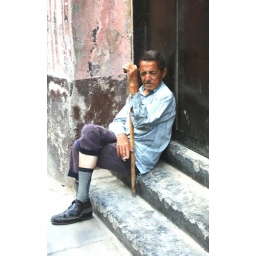
Old man sitting outside his house in Havana Vieja